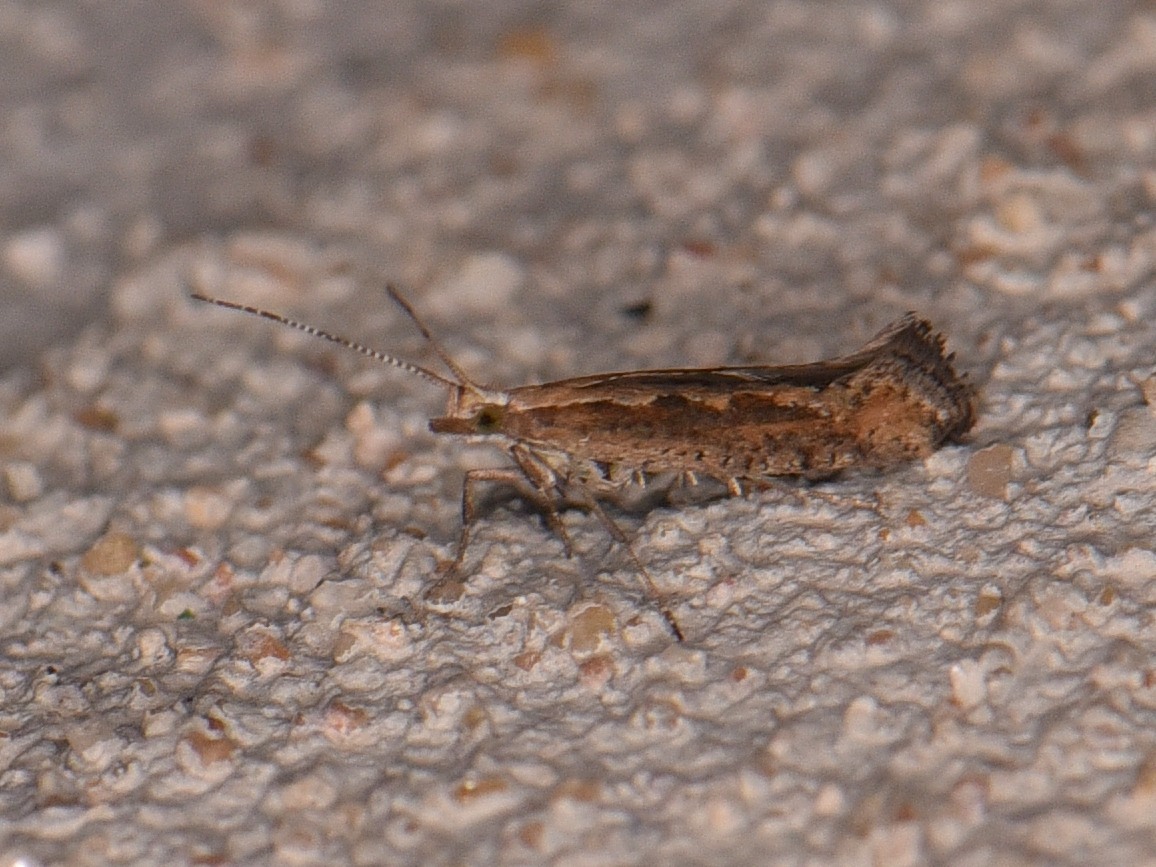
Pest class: diamondback_moth